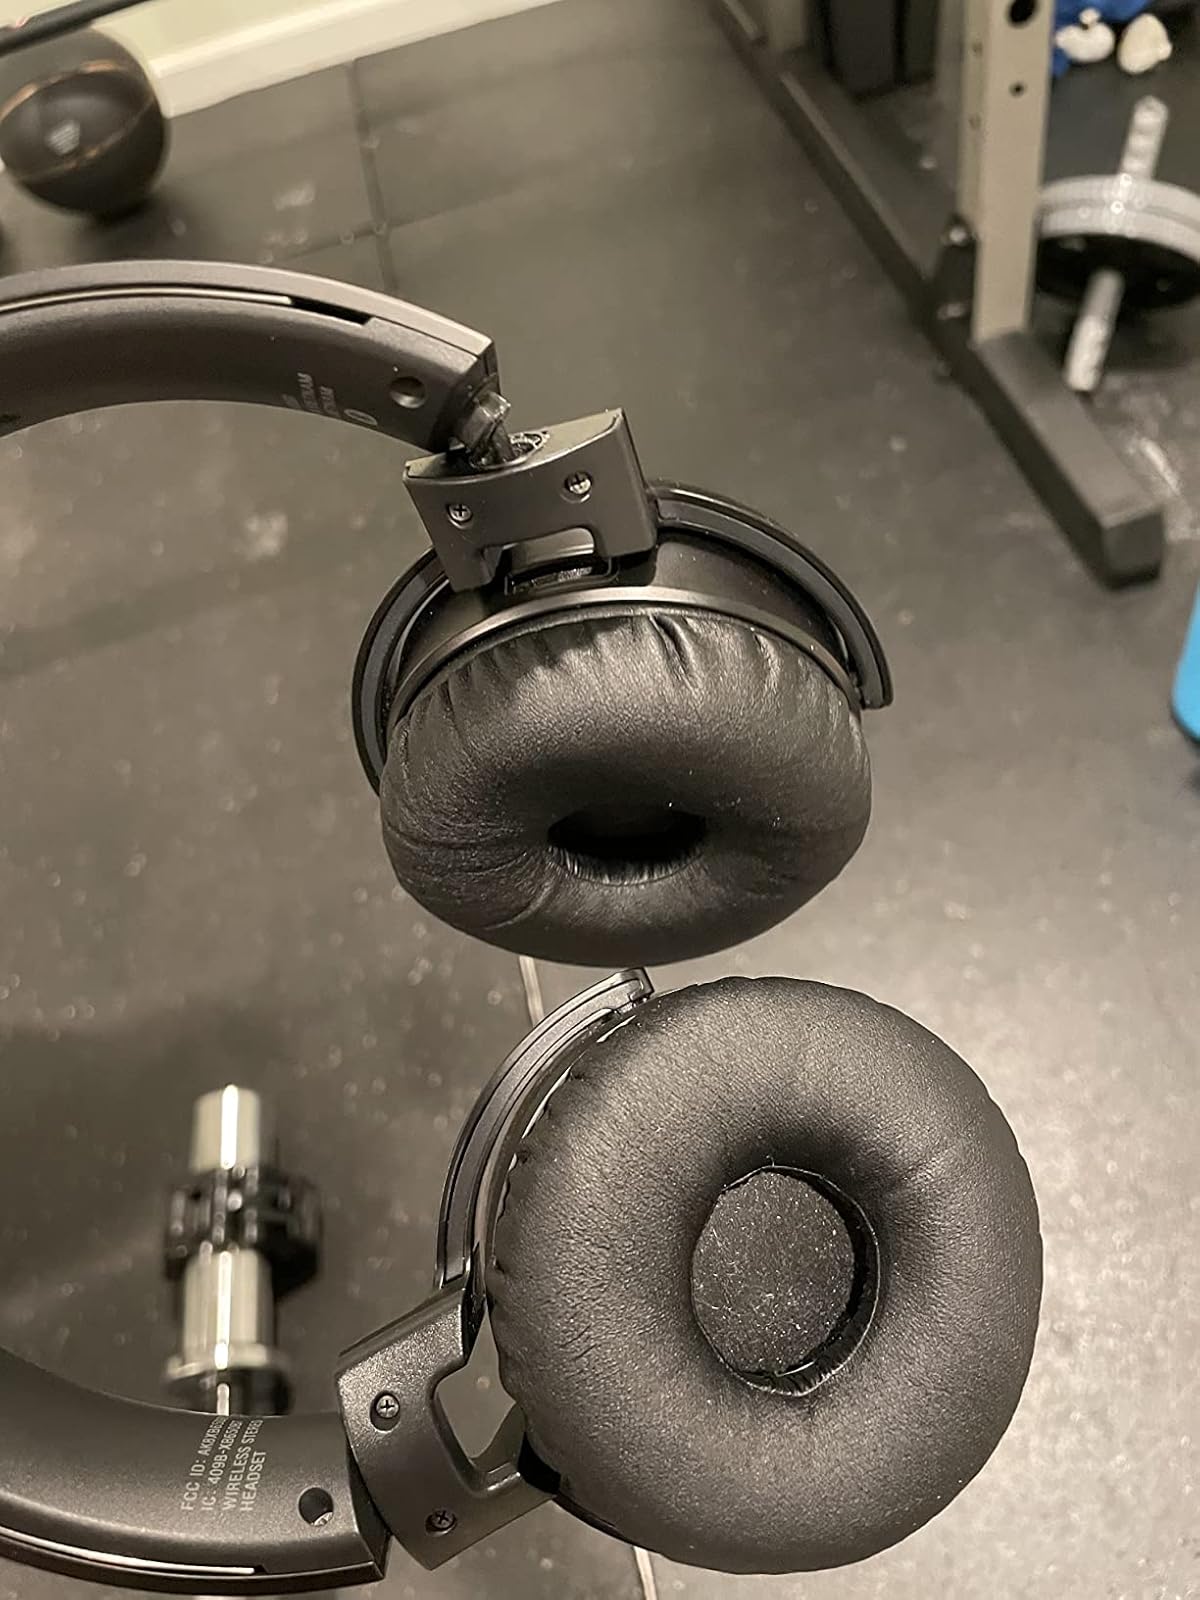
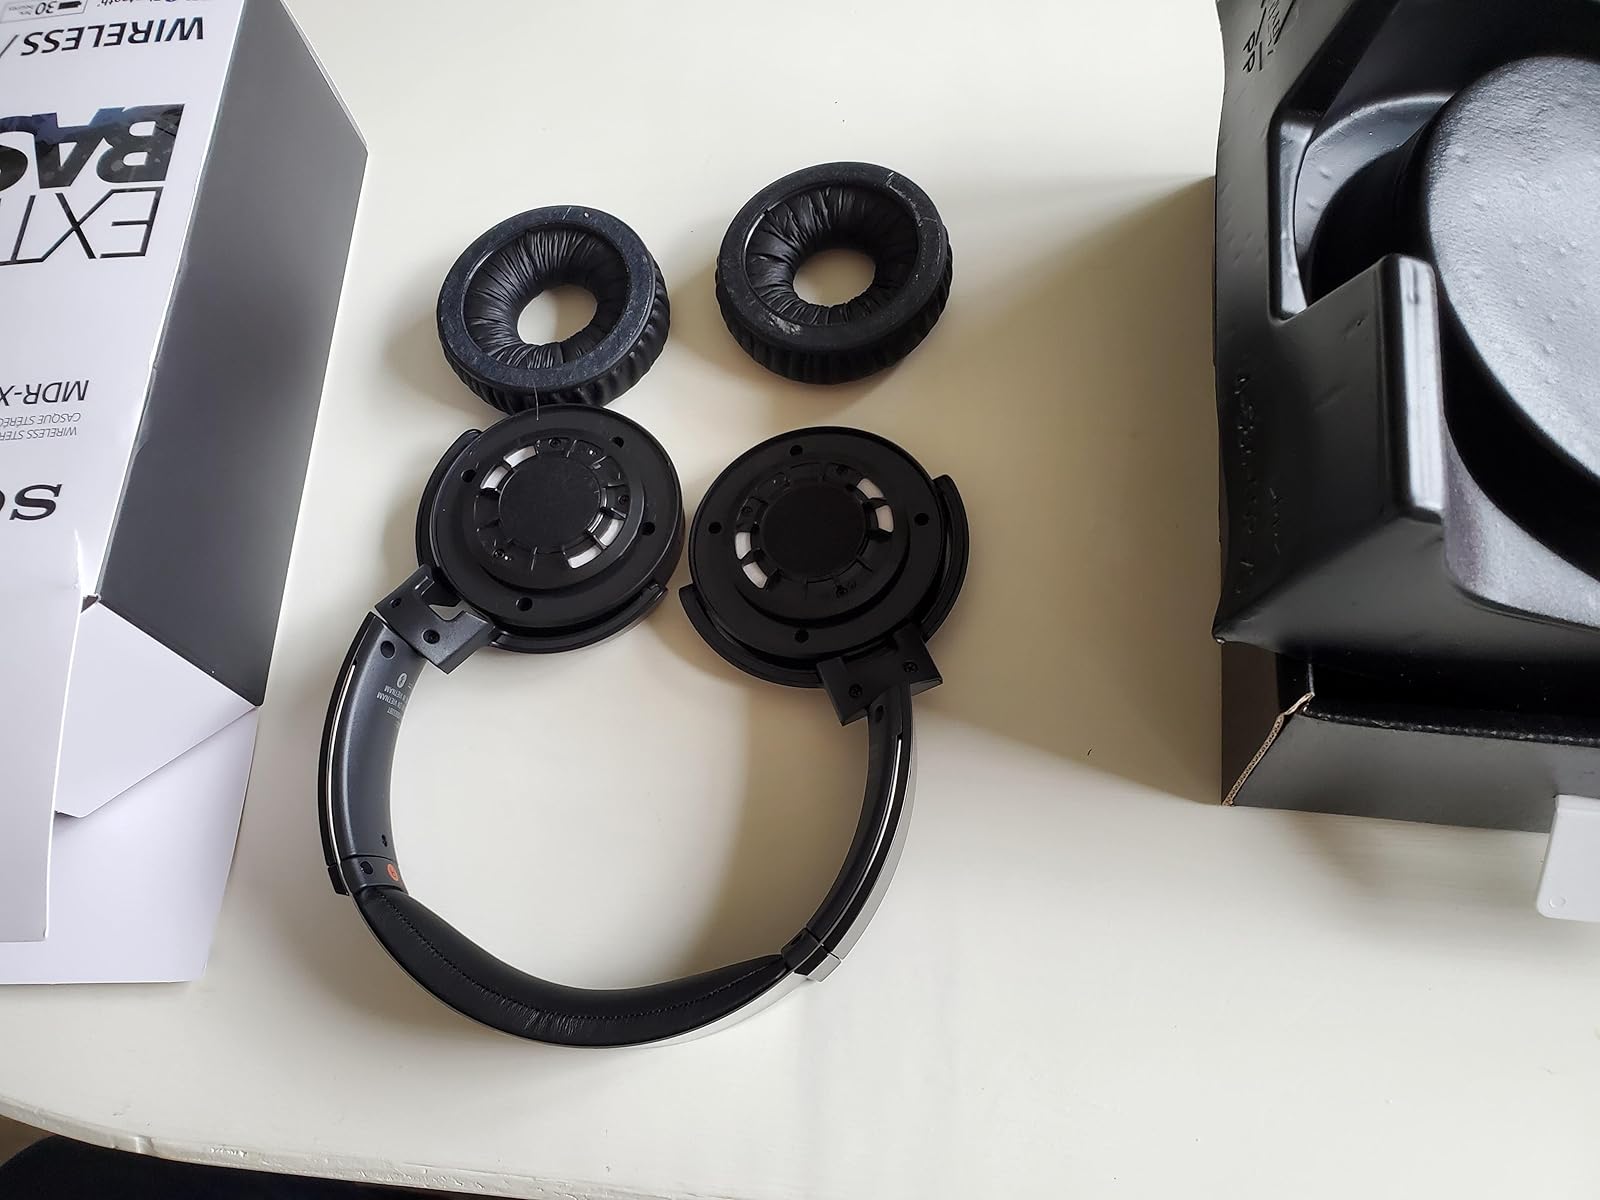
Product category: headphones
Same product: yes